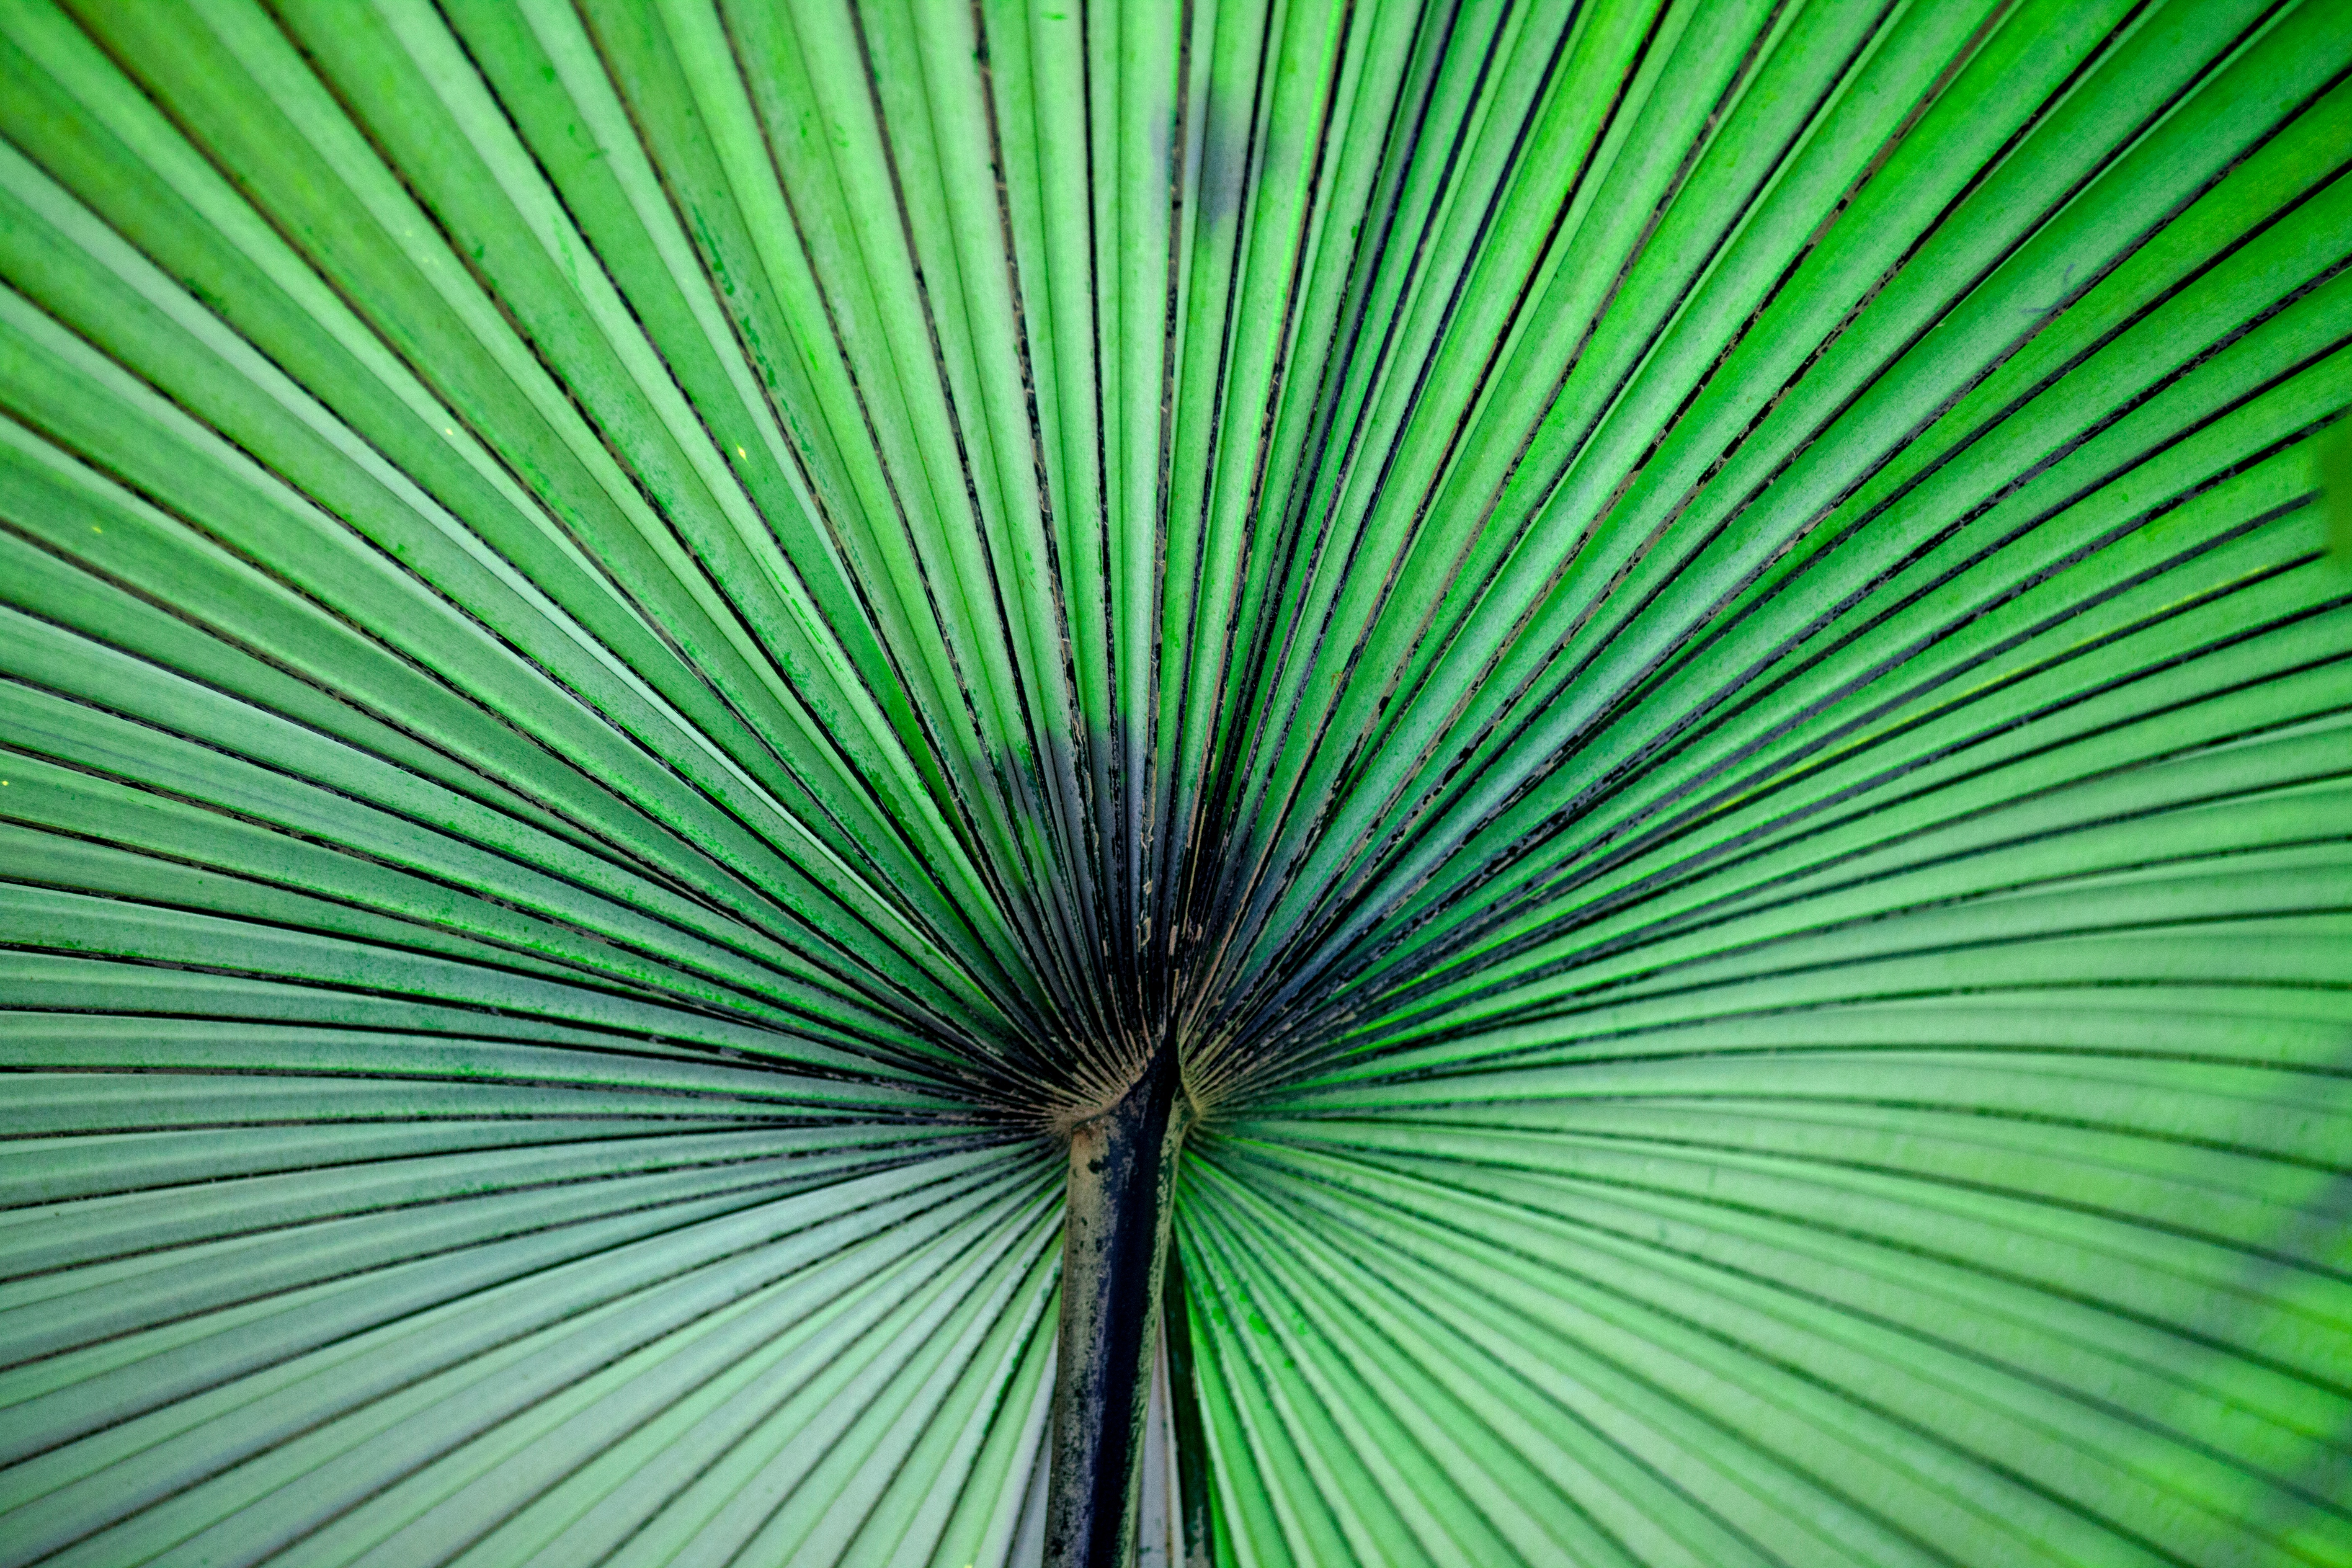
tree, branch, plant, sunlight, leaf, flower, green, palm, botany, flora, macro photography, plant stem, woody plant, arecales, palm family